Únětice culture

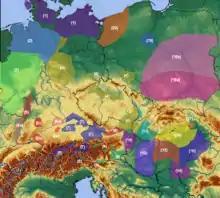
Early Bronze Age cultures, 2200-2000 BC (click on image for more details)

The vast majority of settlements consisted of several houses congregated in the communal space of the village or hamlet. Larger fortified villages, with ramparts and wooden fortifications, have been discovered as well, in, for example Bruszczewo in Greater Poland and Radłowice in Silesia. These larger villages played a role as local political centres, possibly also market places, facilitating the flow of goods and supplies. The 'proto-urban' fortified settlement of Fidvár in Slovakia was an important centre for the exploitation of nearby gold and tin deposits. Hillforts are known from the Late Únětice period, such as Cezavy in the Czech Republic which featured stone fortification walls.